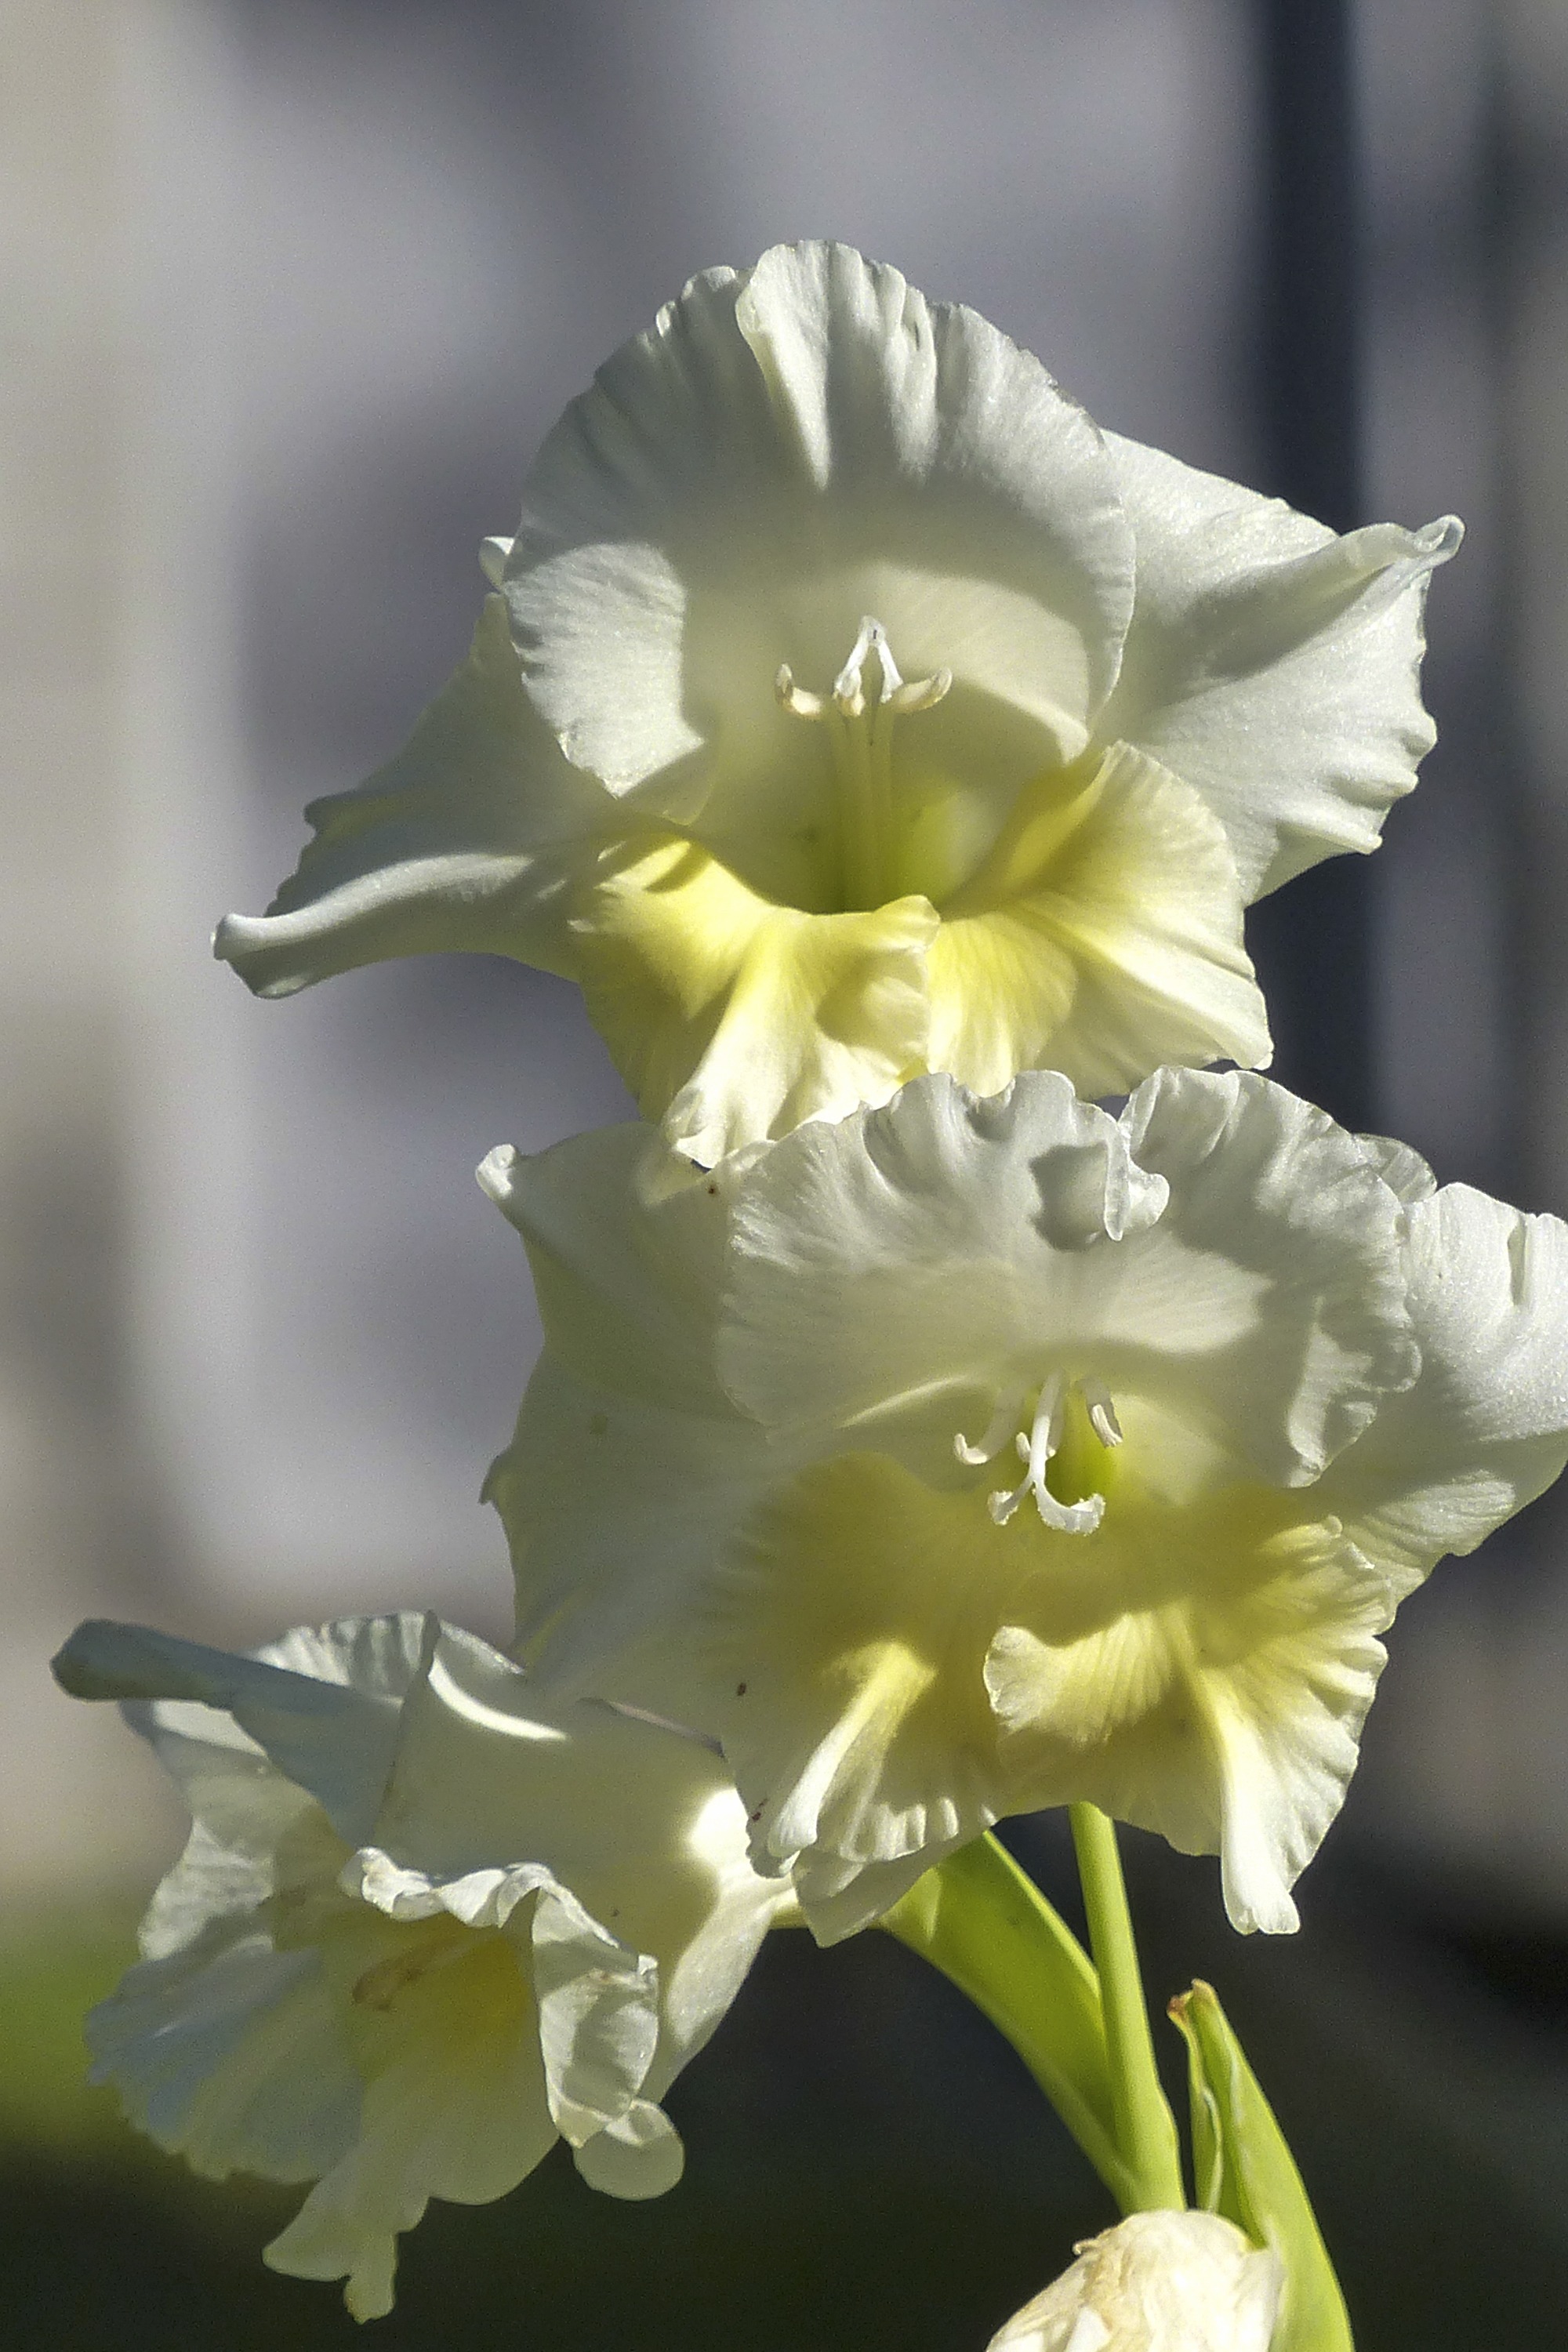
nature, plant, flower, petal, bloom, summer, green, red, botany, yellow, garden, flora, close up, narcissus, iridaceae, gladiolus, macro photography, flowering plant, sword flower, plant stem, land plant